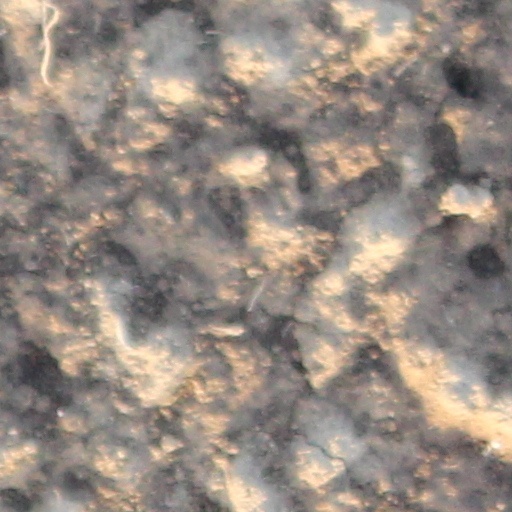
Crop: wheat